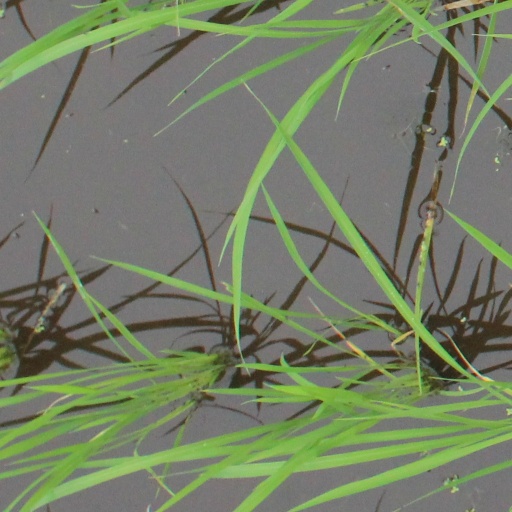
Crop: rice